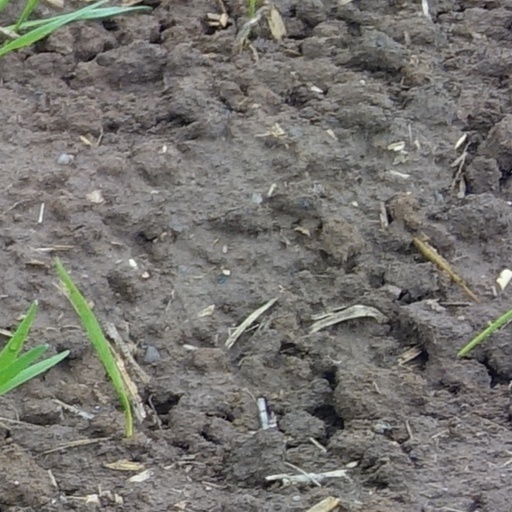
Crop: wheat